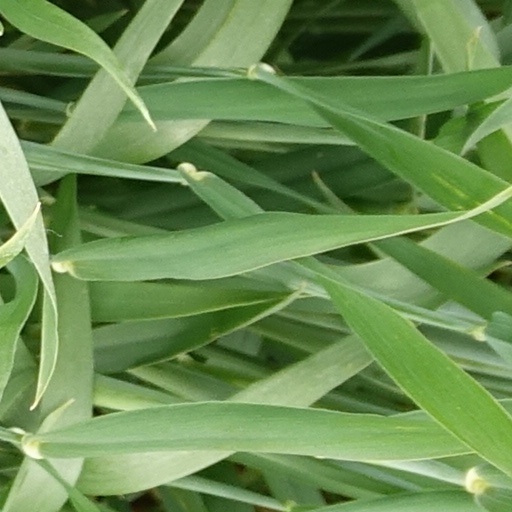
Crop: wheat